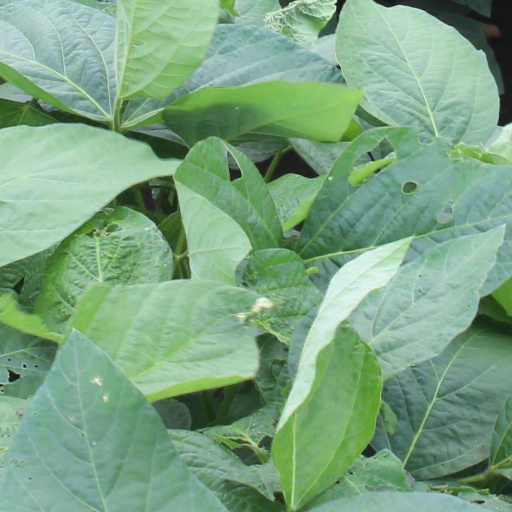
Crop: soybean